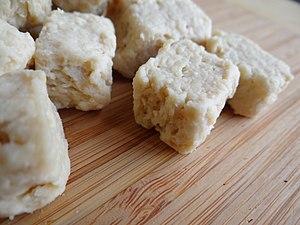
Dés de Quorn (substitut de viande) avant cuisine et cuisson.
Quorn est une marque de substituts de viande à base de mycoprotéine. Il est produit à partir du champignon Fusarium venenatum présent à l’état naturel dans le sol. Ce champignon a été découvert fortuitement en 1967, en Angleterre, sur de l’ergot du seigle. Il est cultivé en fermenteur.